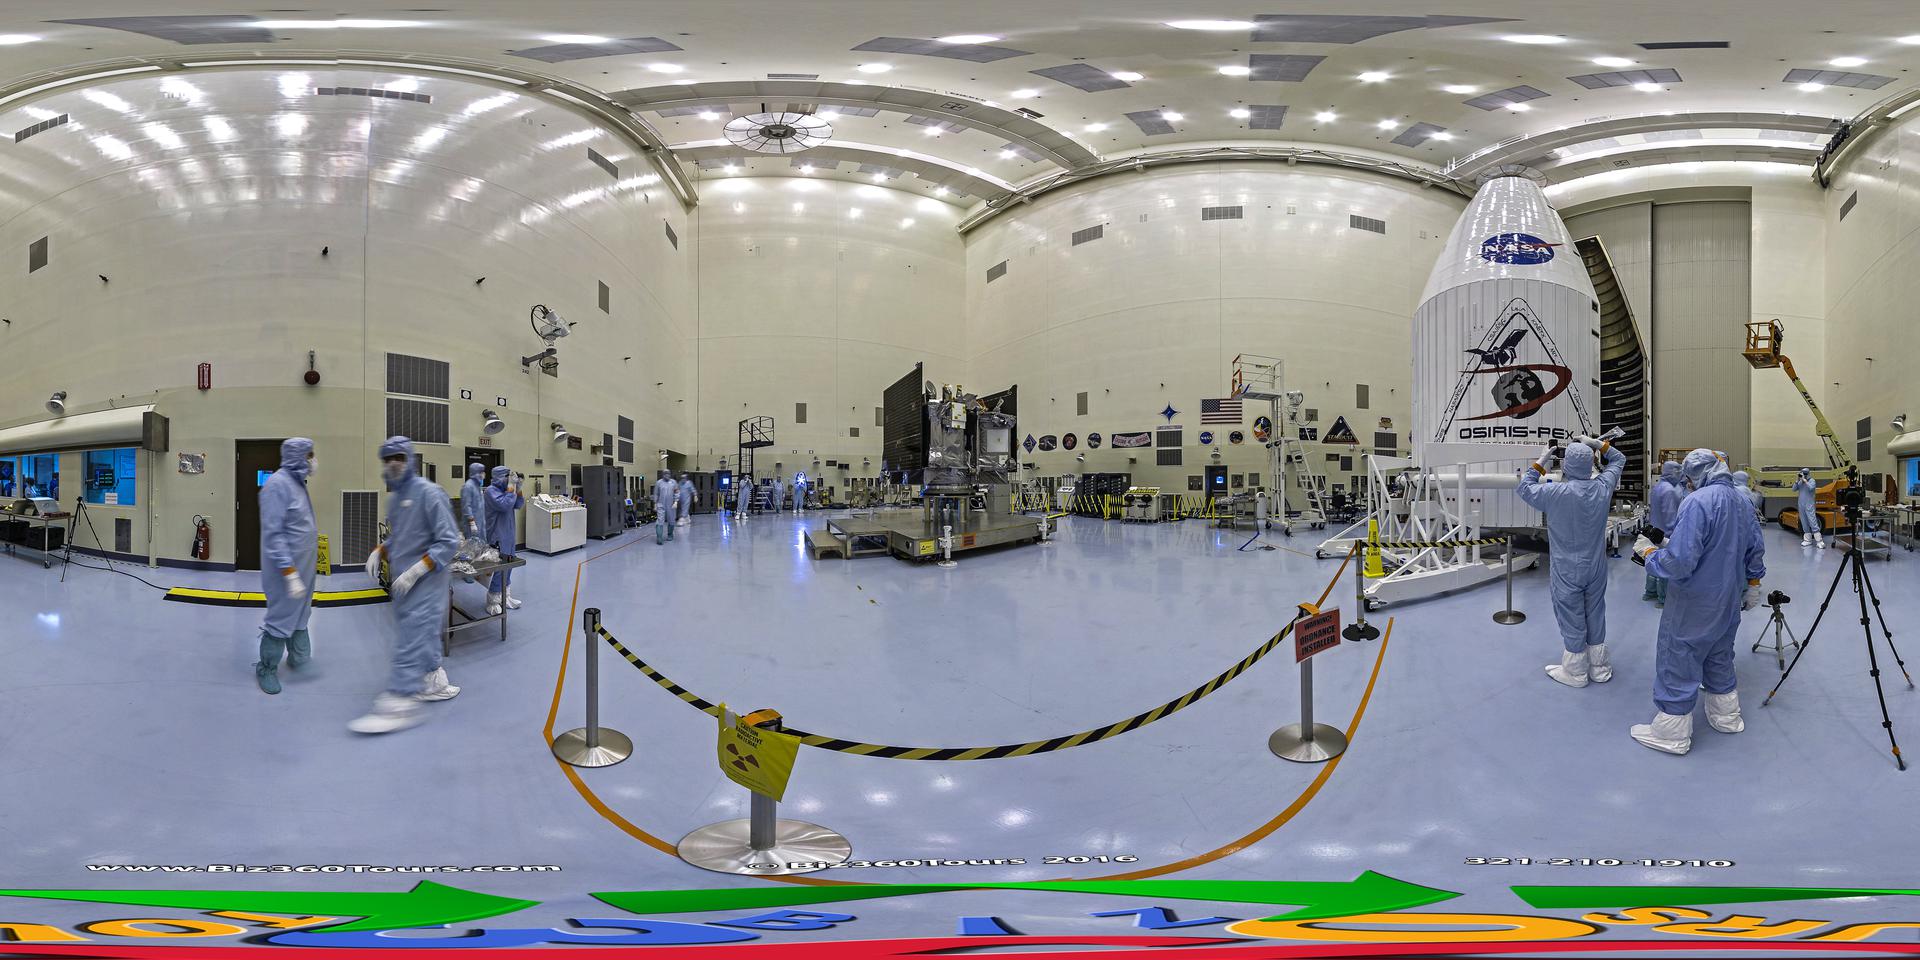
Referred object: the small American flag on the wall

Referred object: the capsule next to the group of technicians